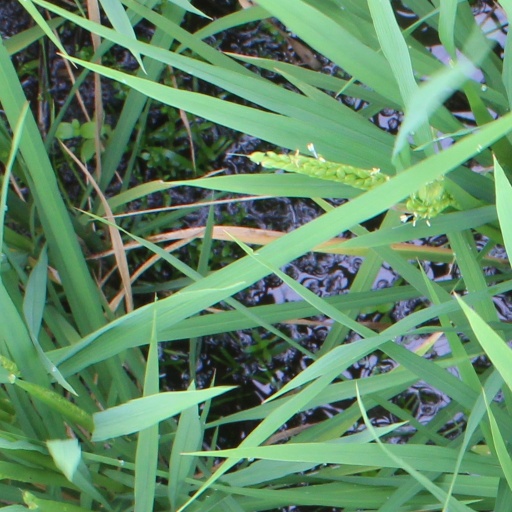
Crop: rice